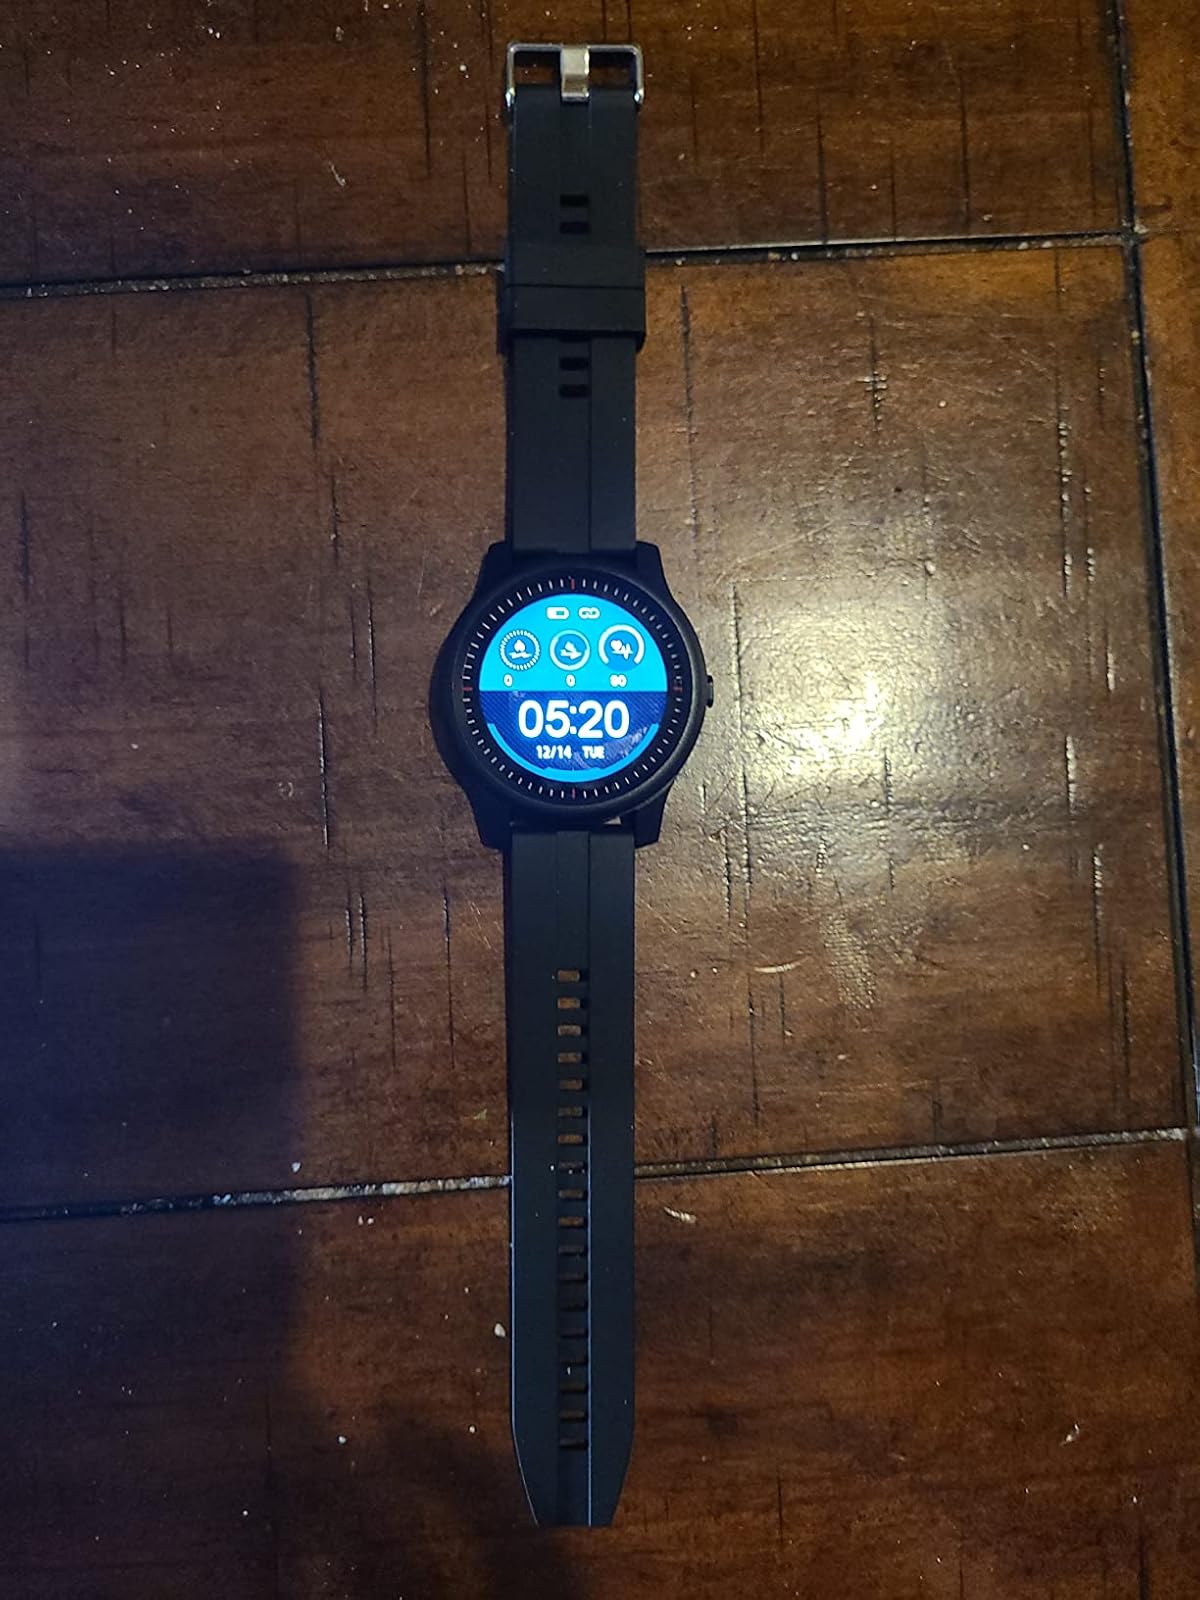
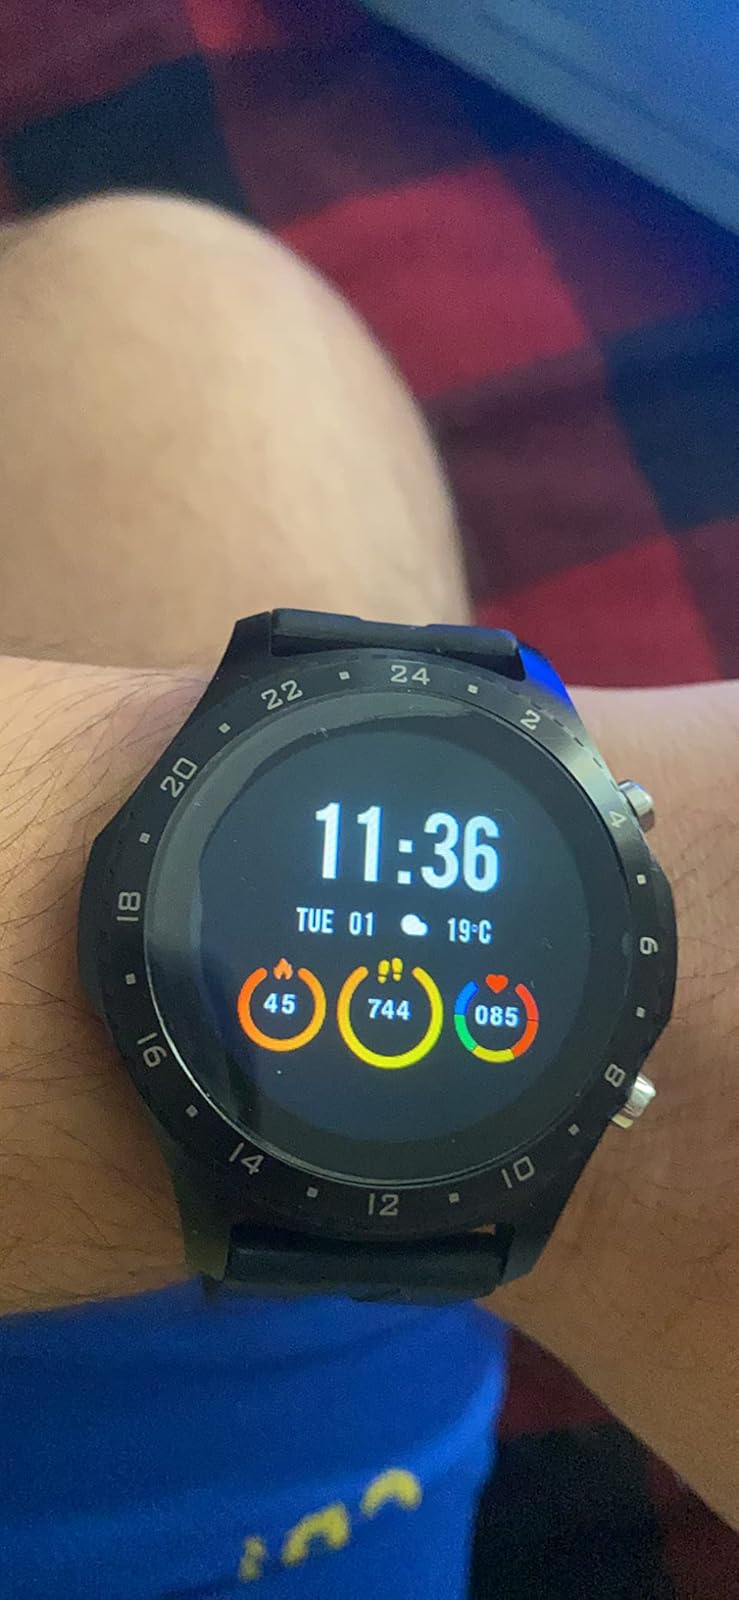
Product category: smartwatch
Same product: no